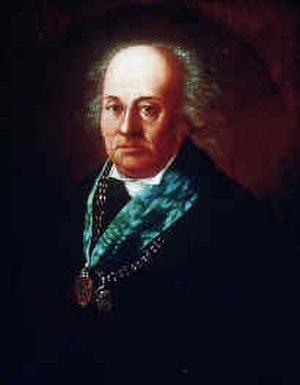
Johan Sederholm est un commerçant, un armateur et un industriel finlandais.